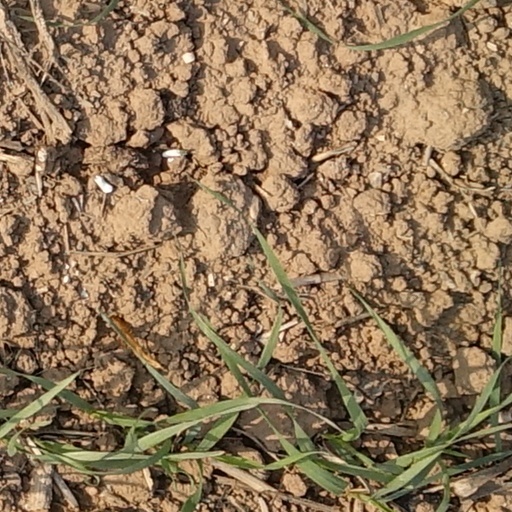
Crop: wheat